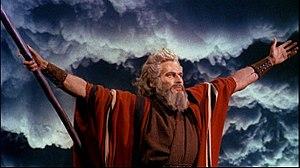
John Charlton Carter, dit Charlton Heston [ˈt͡ʃɑɹltən ˈhɛstən], est un acteur, réalisateur et scénariste américain né le 4 octobre 1923 à Evanston, dans l'Illinois, et mort le 5 avril 2008 à Beverly Hills, en Californie.
Les Dix Commandements est un film épique américain réalisé par Cecil B. DeMille, sorti en 1956, avec notamment Charlton Heston, Yul Brynner, Anne Baxter, Edward G. Robinson et Yvonne De Carlo dans les rôles principaux.
Cecil Blount DeMille, plus couramment appelé Cecil B. DeMille, est un réalisateur et producteur américain, né le 12 août 1881 à Ashfield et mort le 21 janvier 1959 à Los Angeles.
Le péplum est un genre cinématographique de fiction historique dont l'action se déroule dans l'Antiquité.